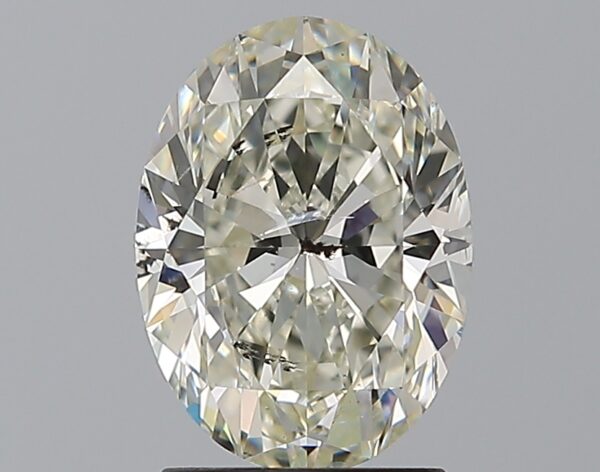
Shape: oval
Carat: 2.01
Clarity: SI2
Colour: J
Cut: EX
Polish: EX
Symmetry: EX
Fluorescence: N
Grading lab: HRD
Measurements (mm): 9.57 x 7.01 x 4.46